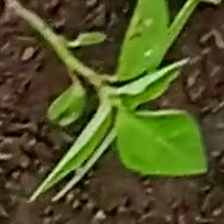
Weed species: Moti_dudhi(Euphorbia_geneculata_L)